AZS Warsaw

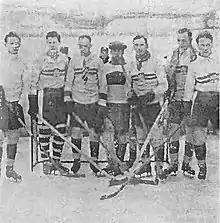
AZS Warsaw ice hockey team, which won the 1929 Polish Championship

This section was established in 1922. it was one of the first hockey teams in Poland, next to Polonia Warsaw. Initially, training sessions took place at the ice rink in Łazienki Park, then at Karowa Street and finally at Dynasy, where hockey players stayed for many years.